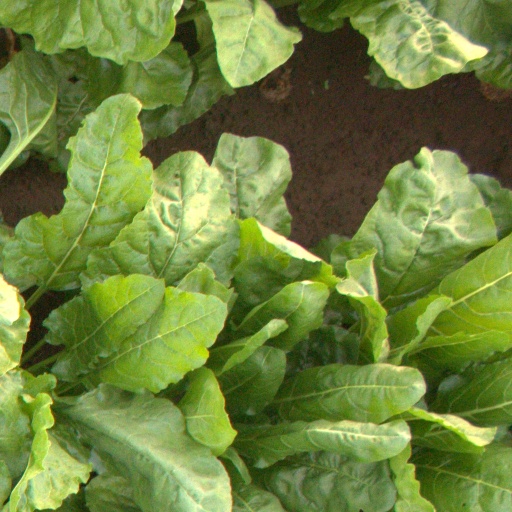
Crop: sugar beet